Fine art

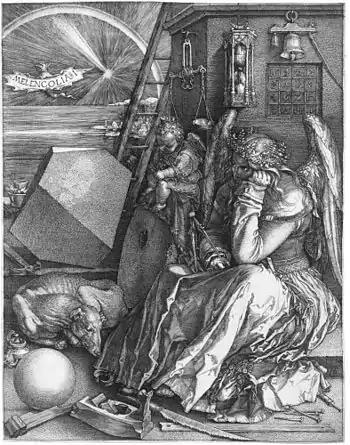
"Melencolia I", 1514, engraving by Albrecht Dürer

The conceptual separation of arts and decorative arts or crafts that have often dominated in Europe and the US is not shared by all other cultures. But traditional Chinese art had comparable distinctions, distinguishing within Chinese painting between the mostly landscape literati painting of scholar gentlemen and the artisans of the schools of court painting and sculpture. Although high status was also given to many things that would be seen as craft objects in the West, in particular ceramics, jade carving, weaving, and embroidery, this by no means extended to the workers who created these objects, who typically remained even more anonymous than in the West. Similar distinctions were made in Japanese and Korean art. In Islamic art, the highest status was generally given to calligraphy, architects and the painters of Persian miniatures and related traditions, but these were still very often court employees. Typically they also supplied designs for the best Persian carpets, architectural tiling and other decorative media, more consistently than happened in the West.